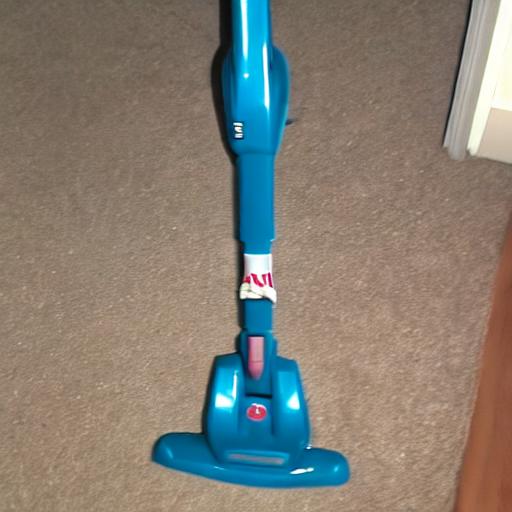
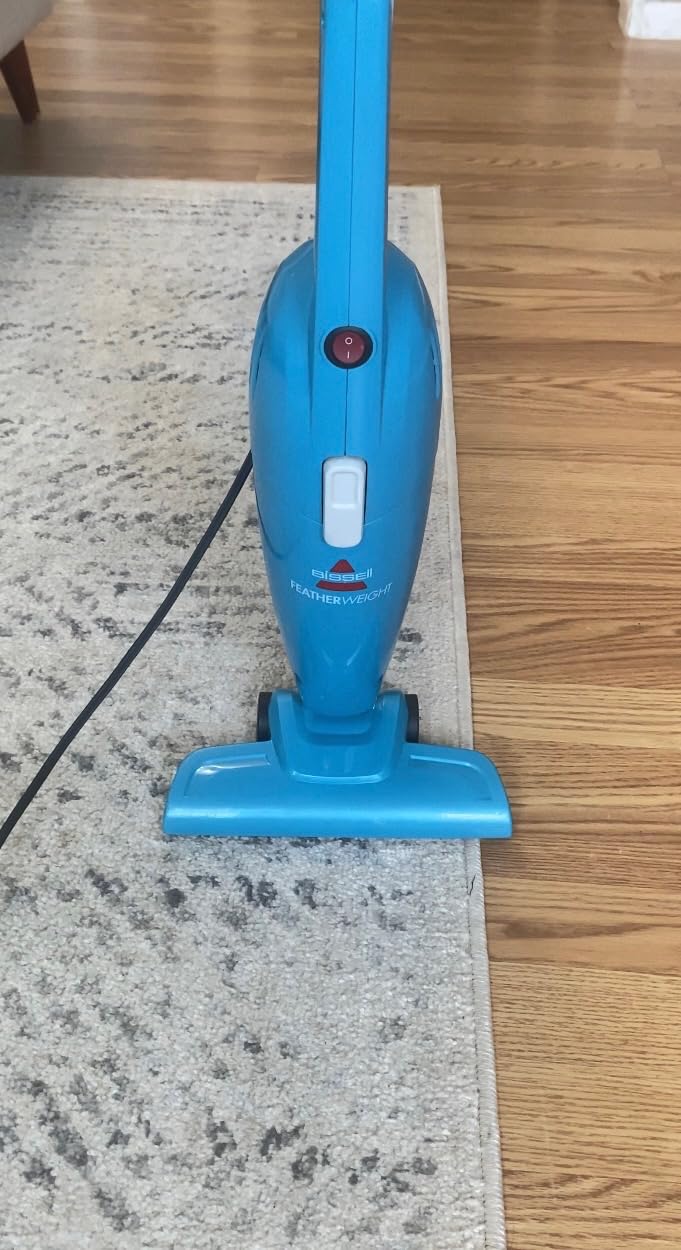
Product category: items_vacuum
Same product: no